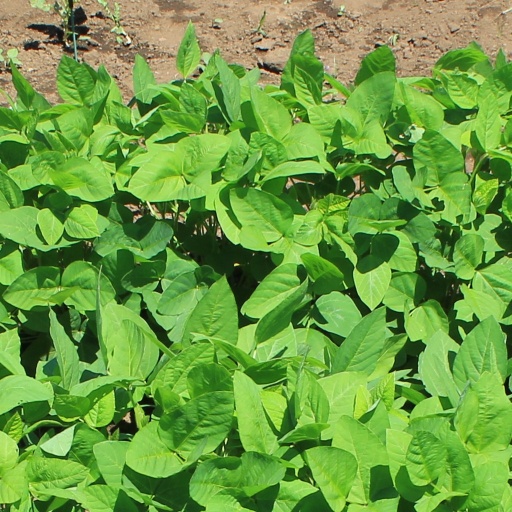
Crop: soybean